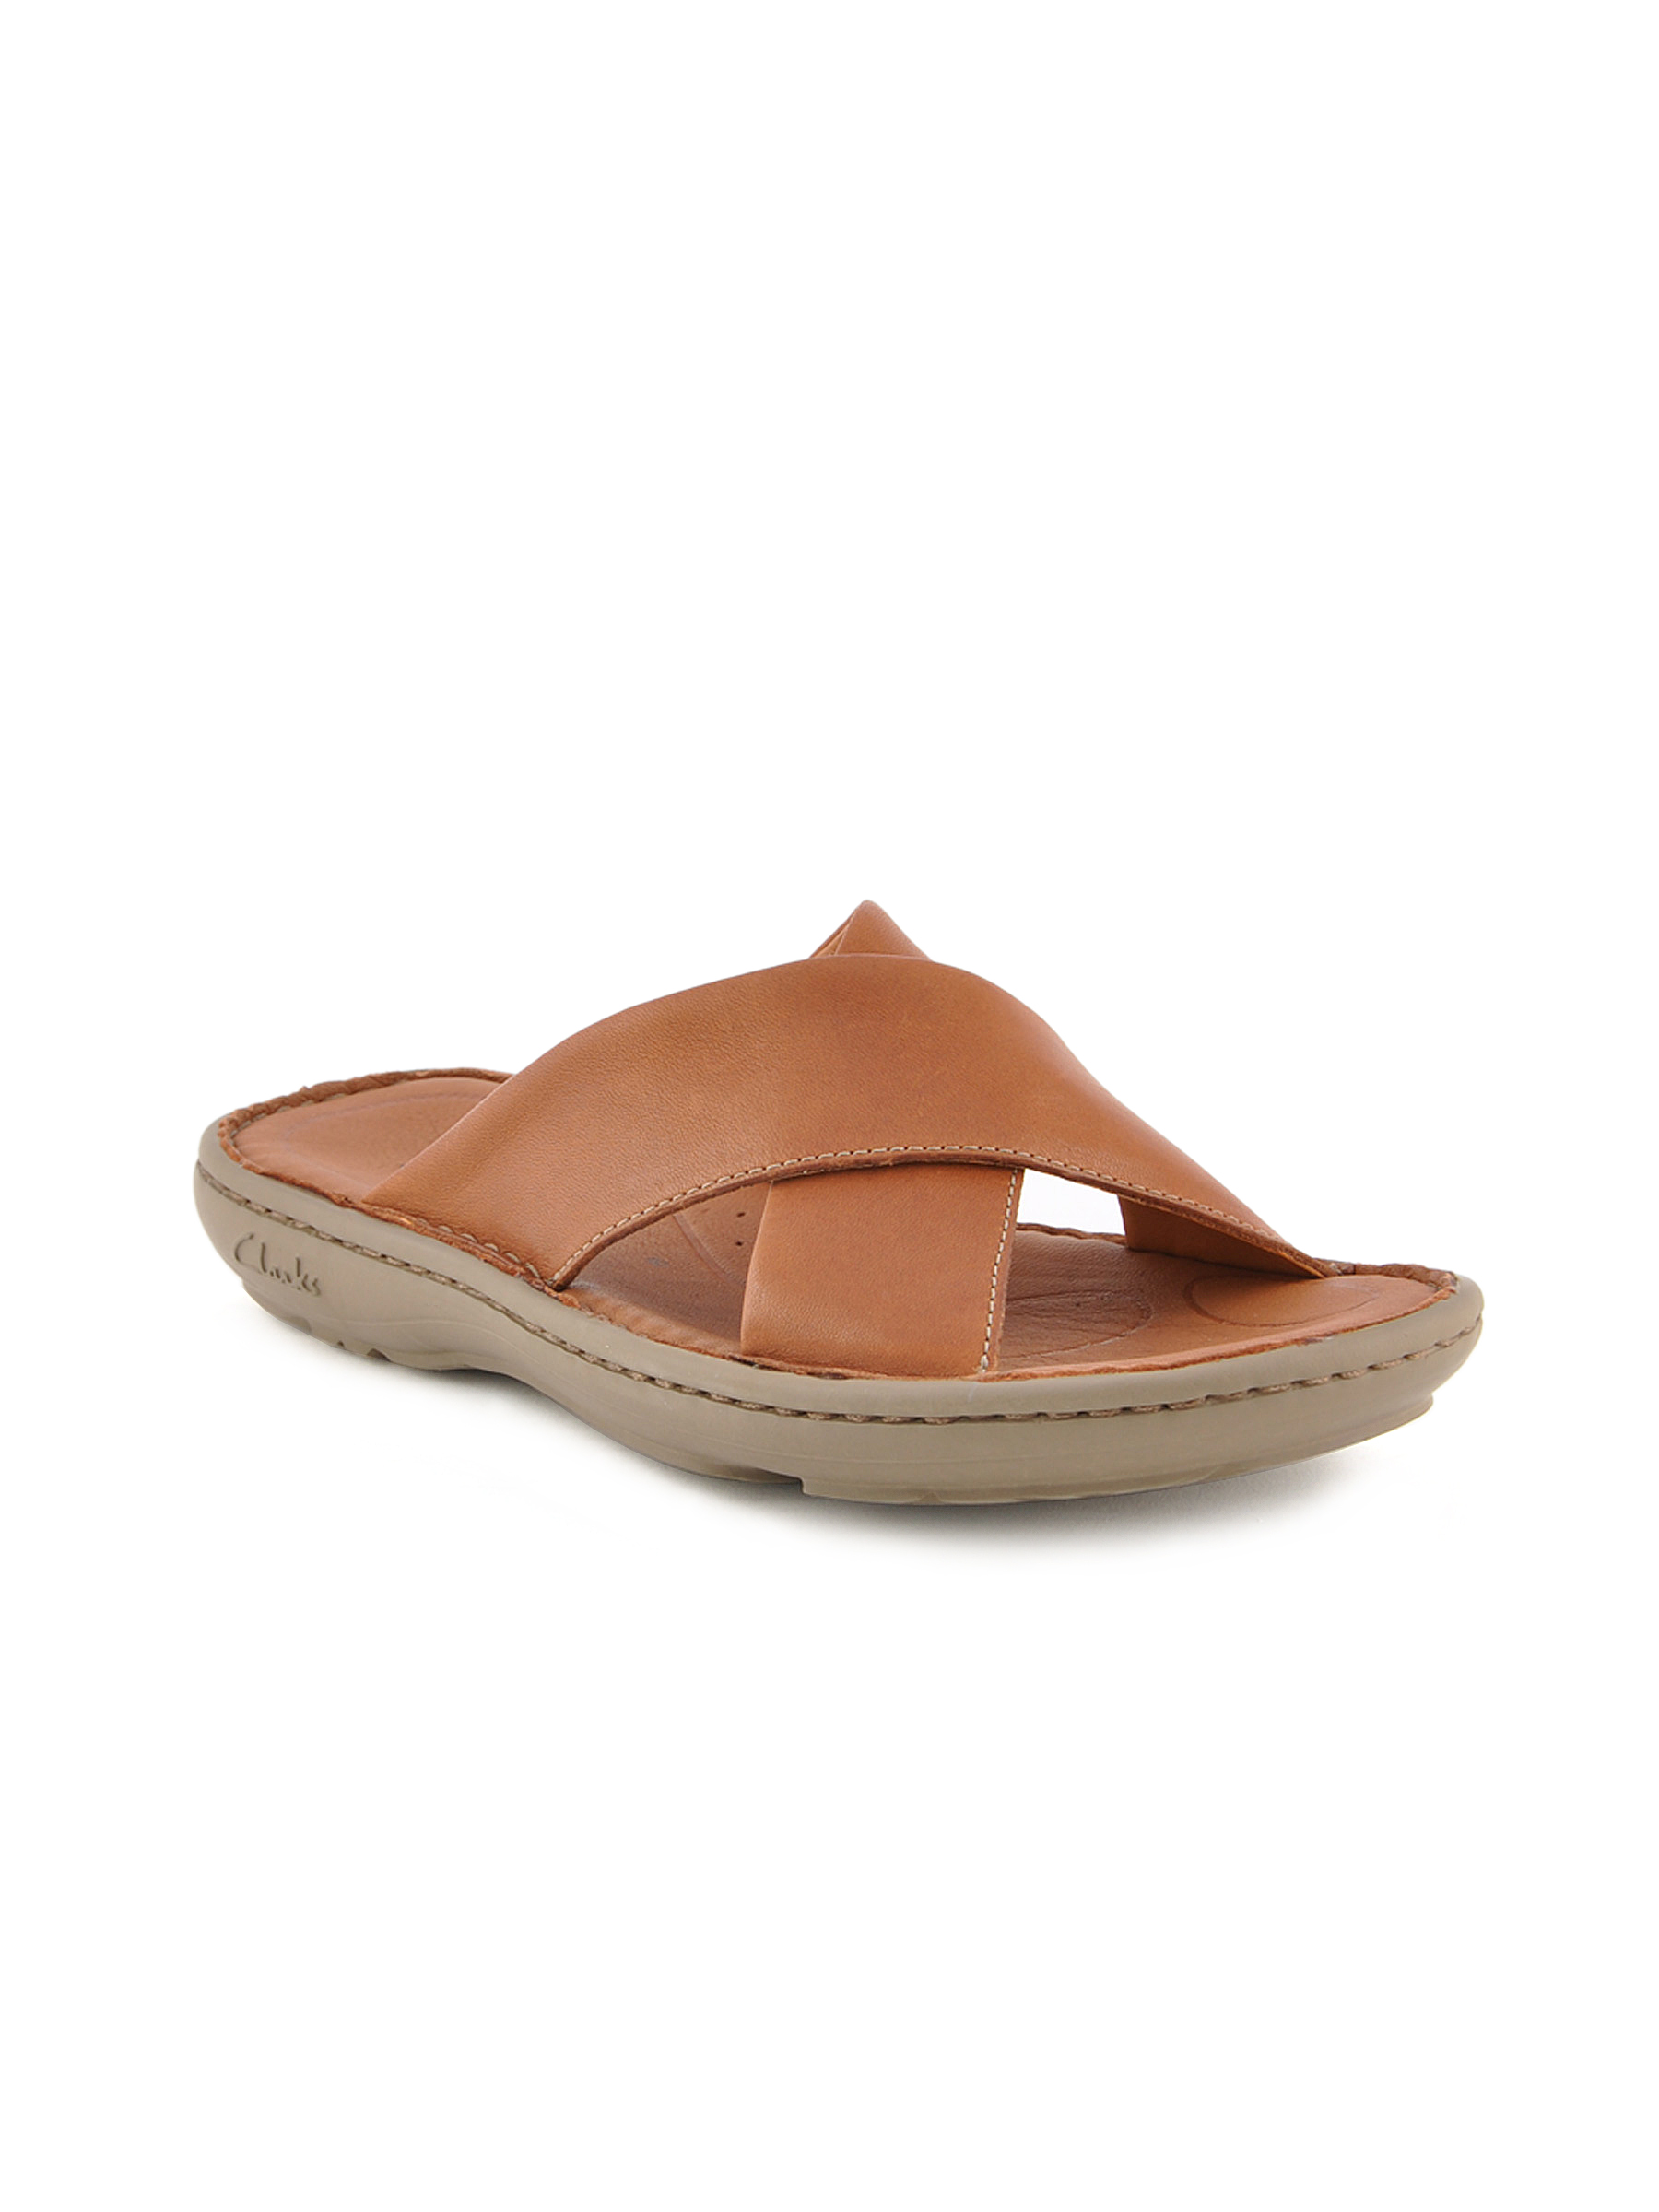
Clarks Men Brown Leather Sandals
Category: Footwear / Shoes / Sandals
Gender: Men
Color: Brown
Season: Summer 2016
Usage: Casual